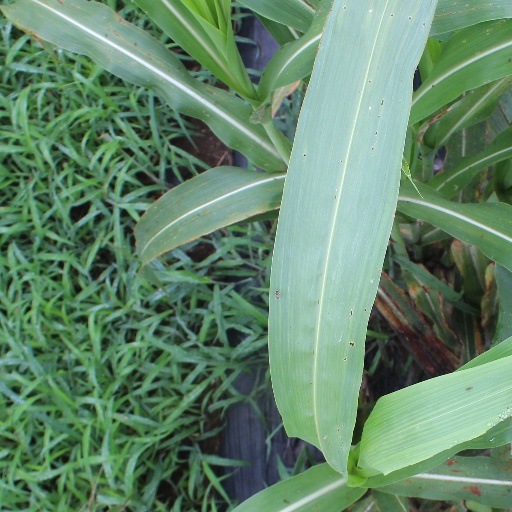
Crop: sorghum